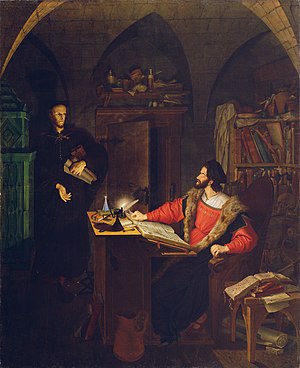
Ludwig Ferdinand Schnorr von Carolsfeld
Faust und Mephisto in der Studierstube, maleri af Ludwig Ferdinand Schnorr von Carolsfeld, Kunsthistorisches Museum i Wien
Ludwig Ferdinand Schnorr von Carolsfeld var en tysk maler, raderer og litograf, bror til Julius Schnorr von Carolsfeld.